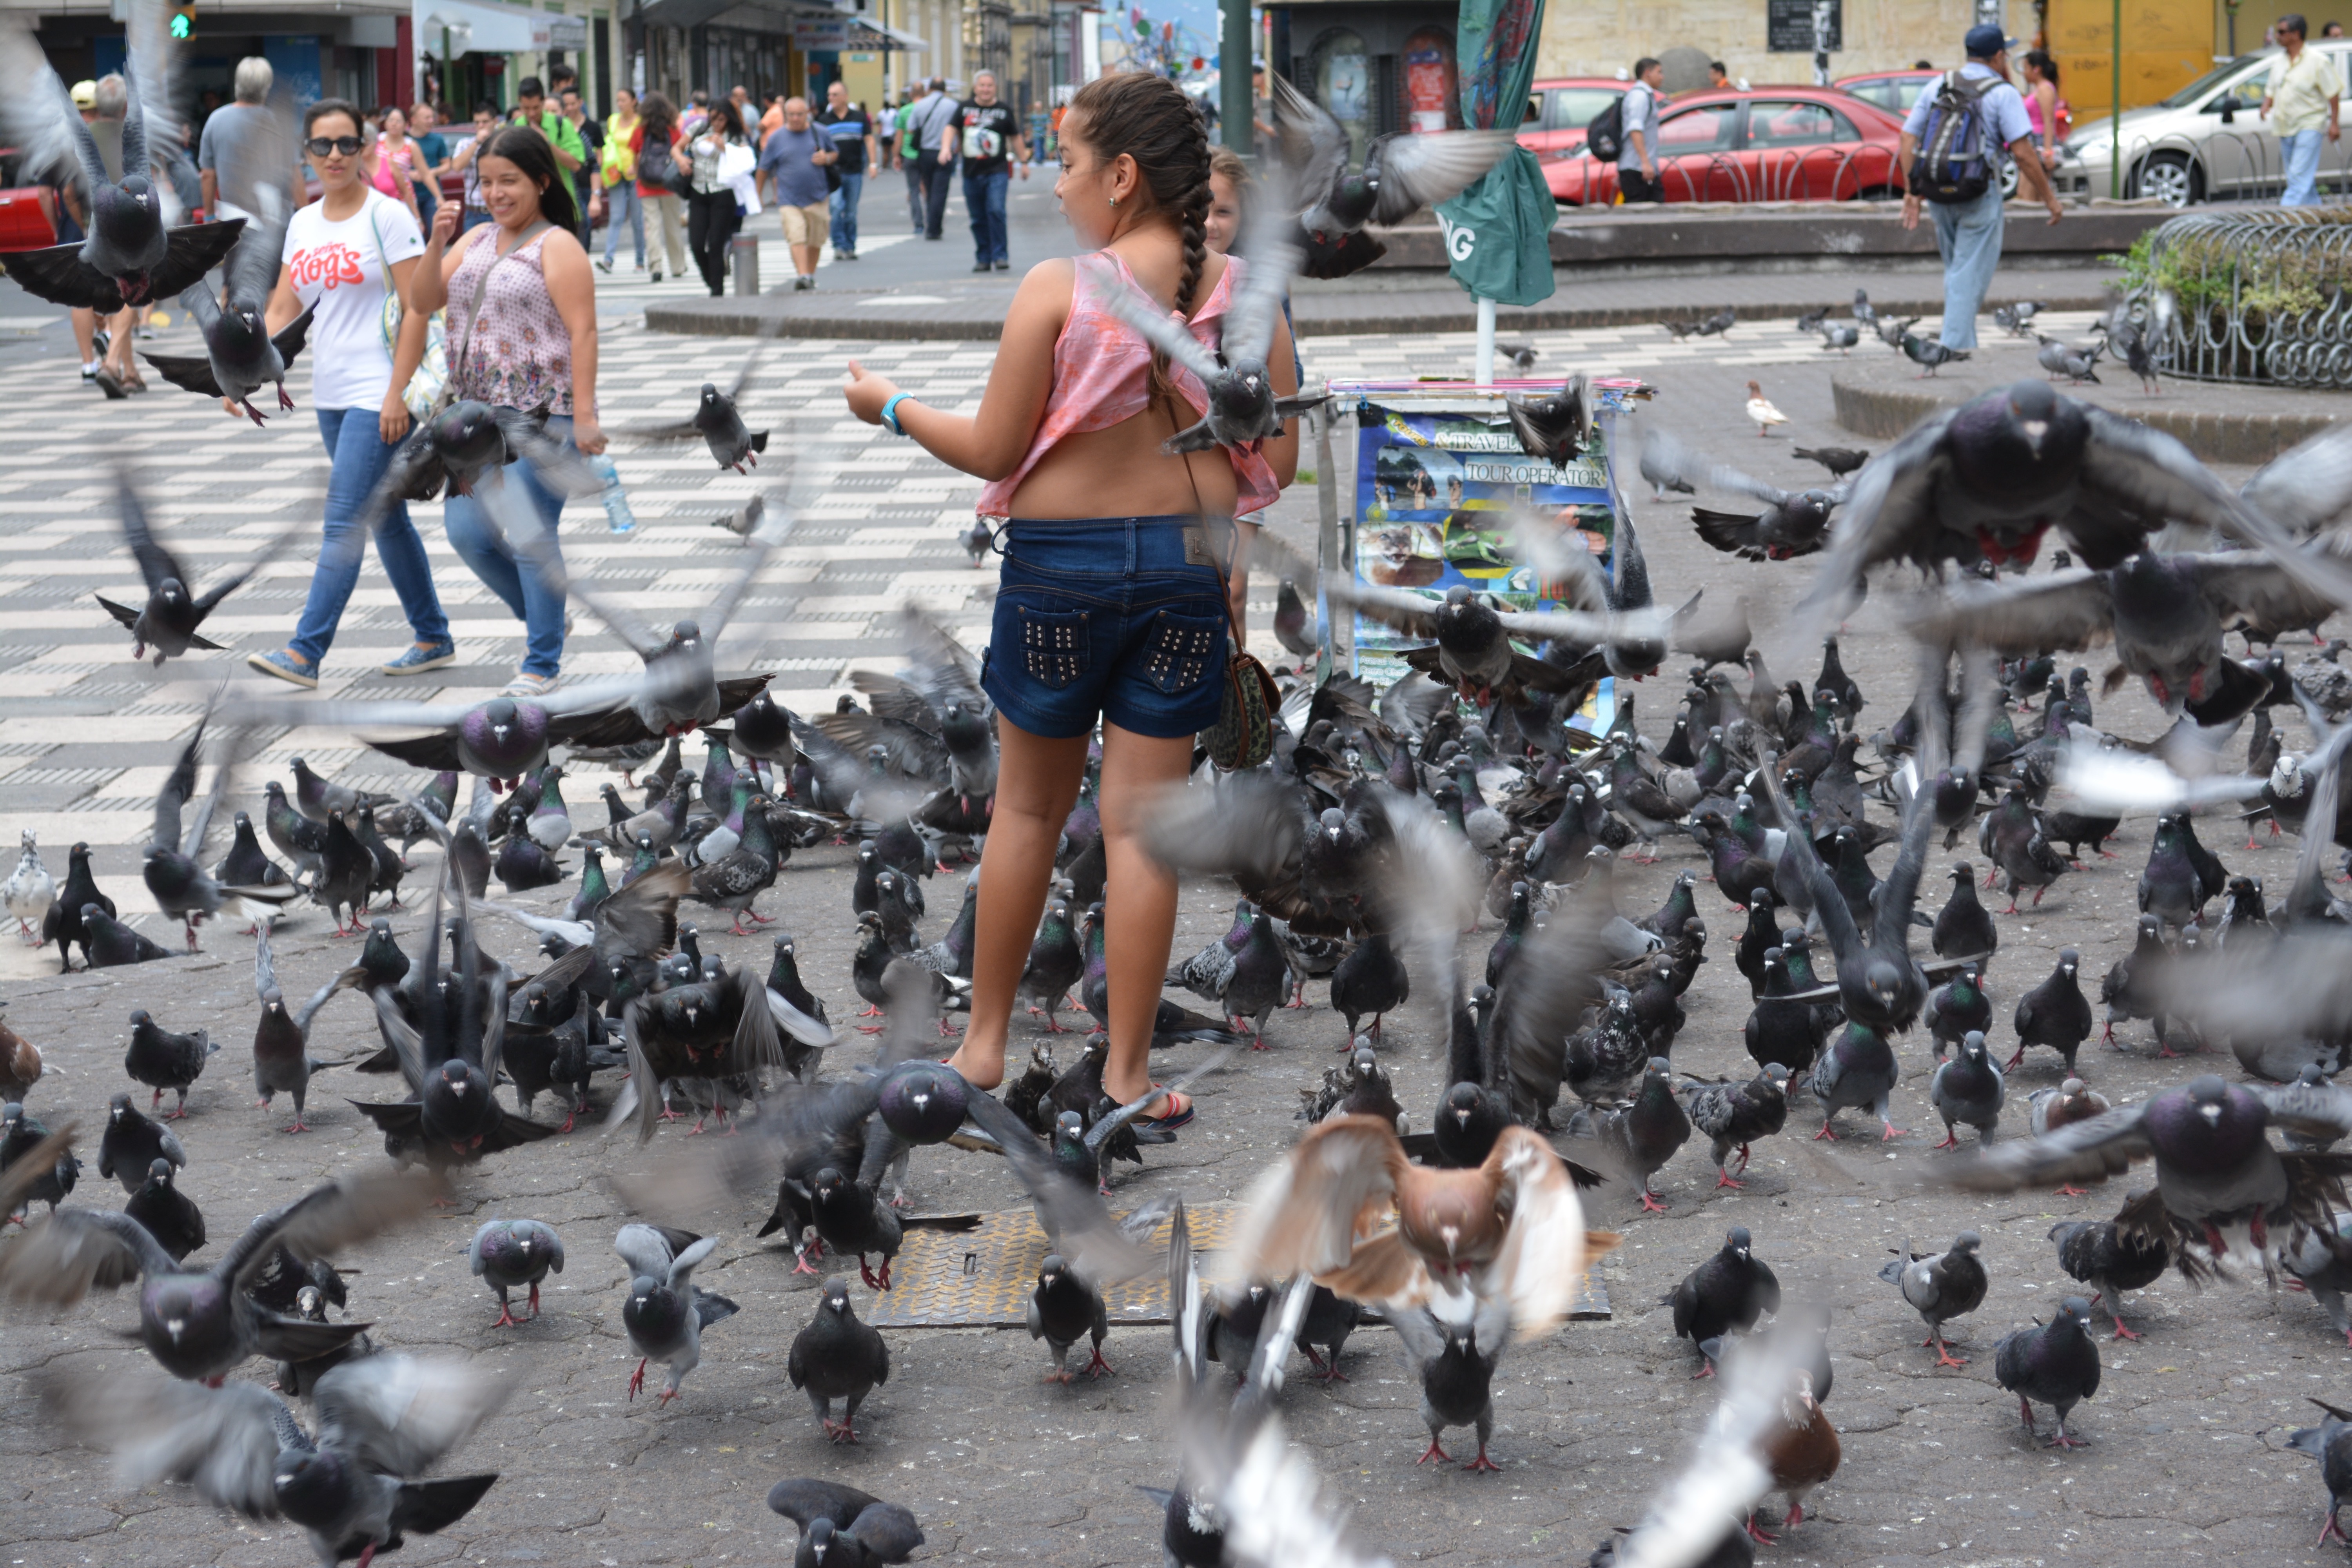
pedestrian, people, crowd